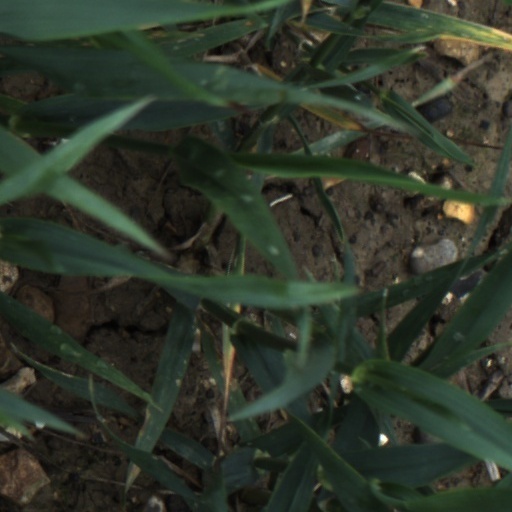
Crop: wheat